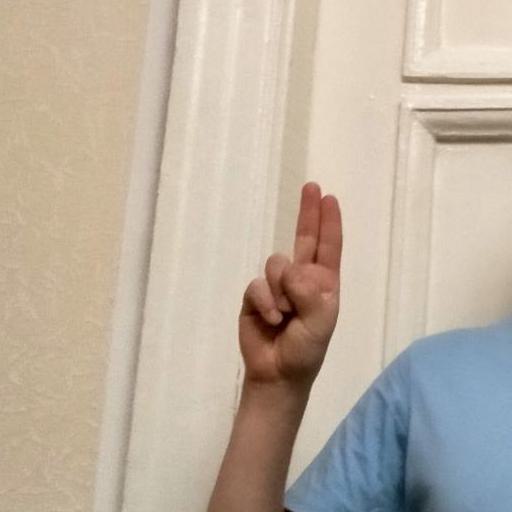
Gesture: two_up